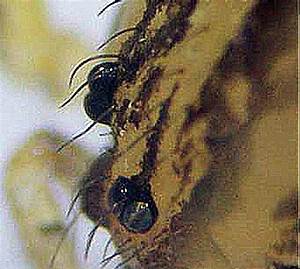
Label: spider